Magheracross

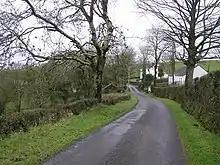
Currin

Cavanalough Glebe is a locality and townland in Magheracross, located at 54° 24' 19" N, 7° 33' 20" W in the Barony of Tirkennedy. The townland is 398.88 acres in area.